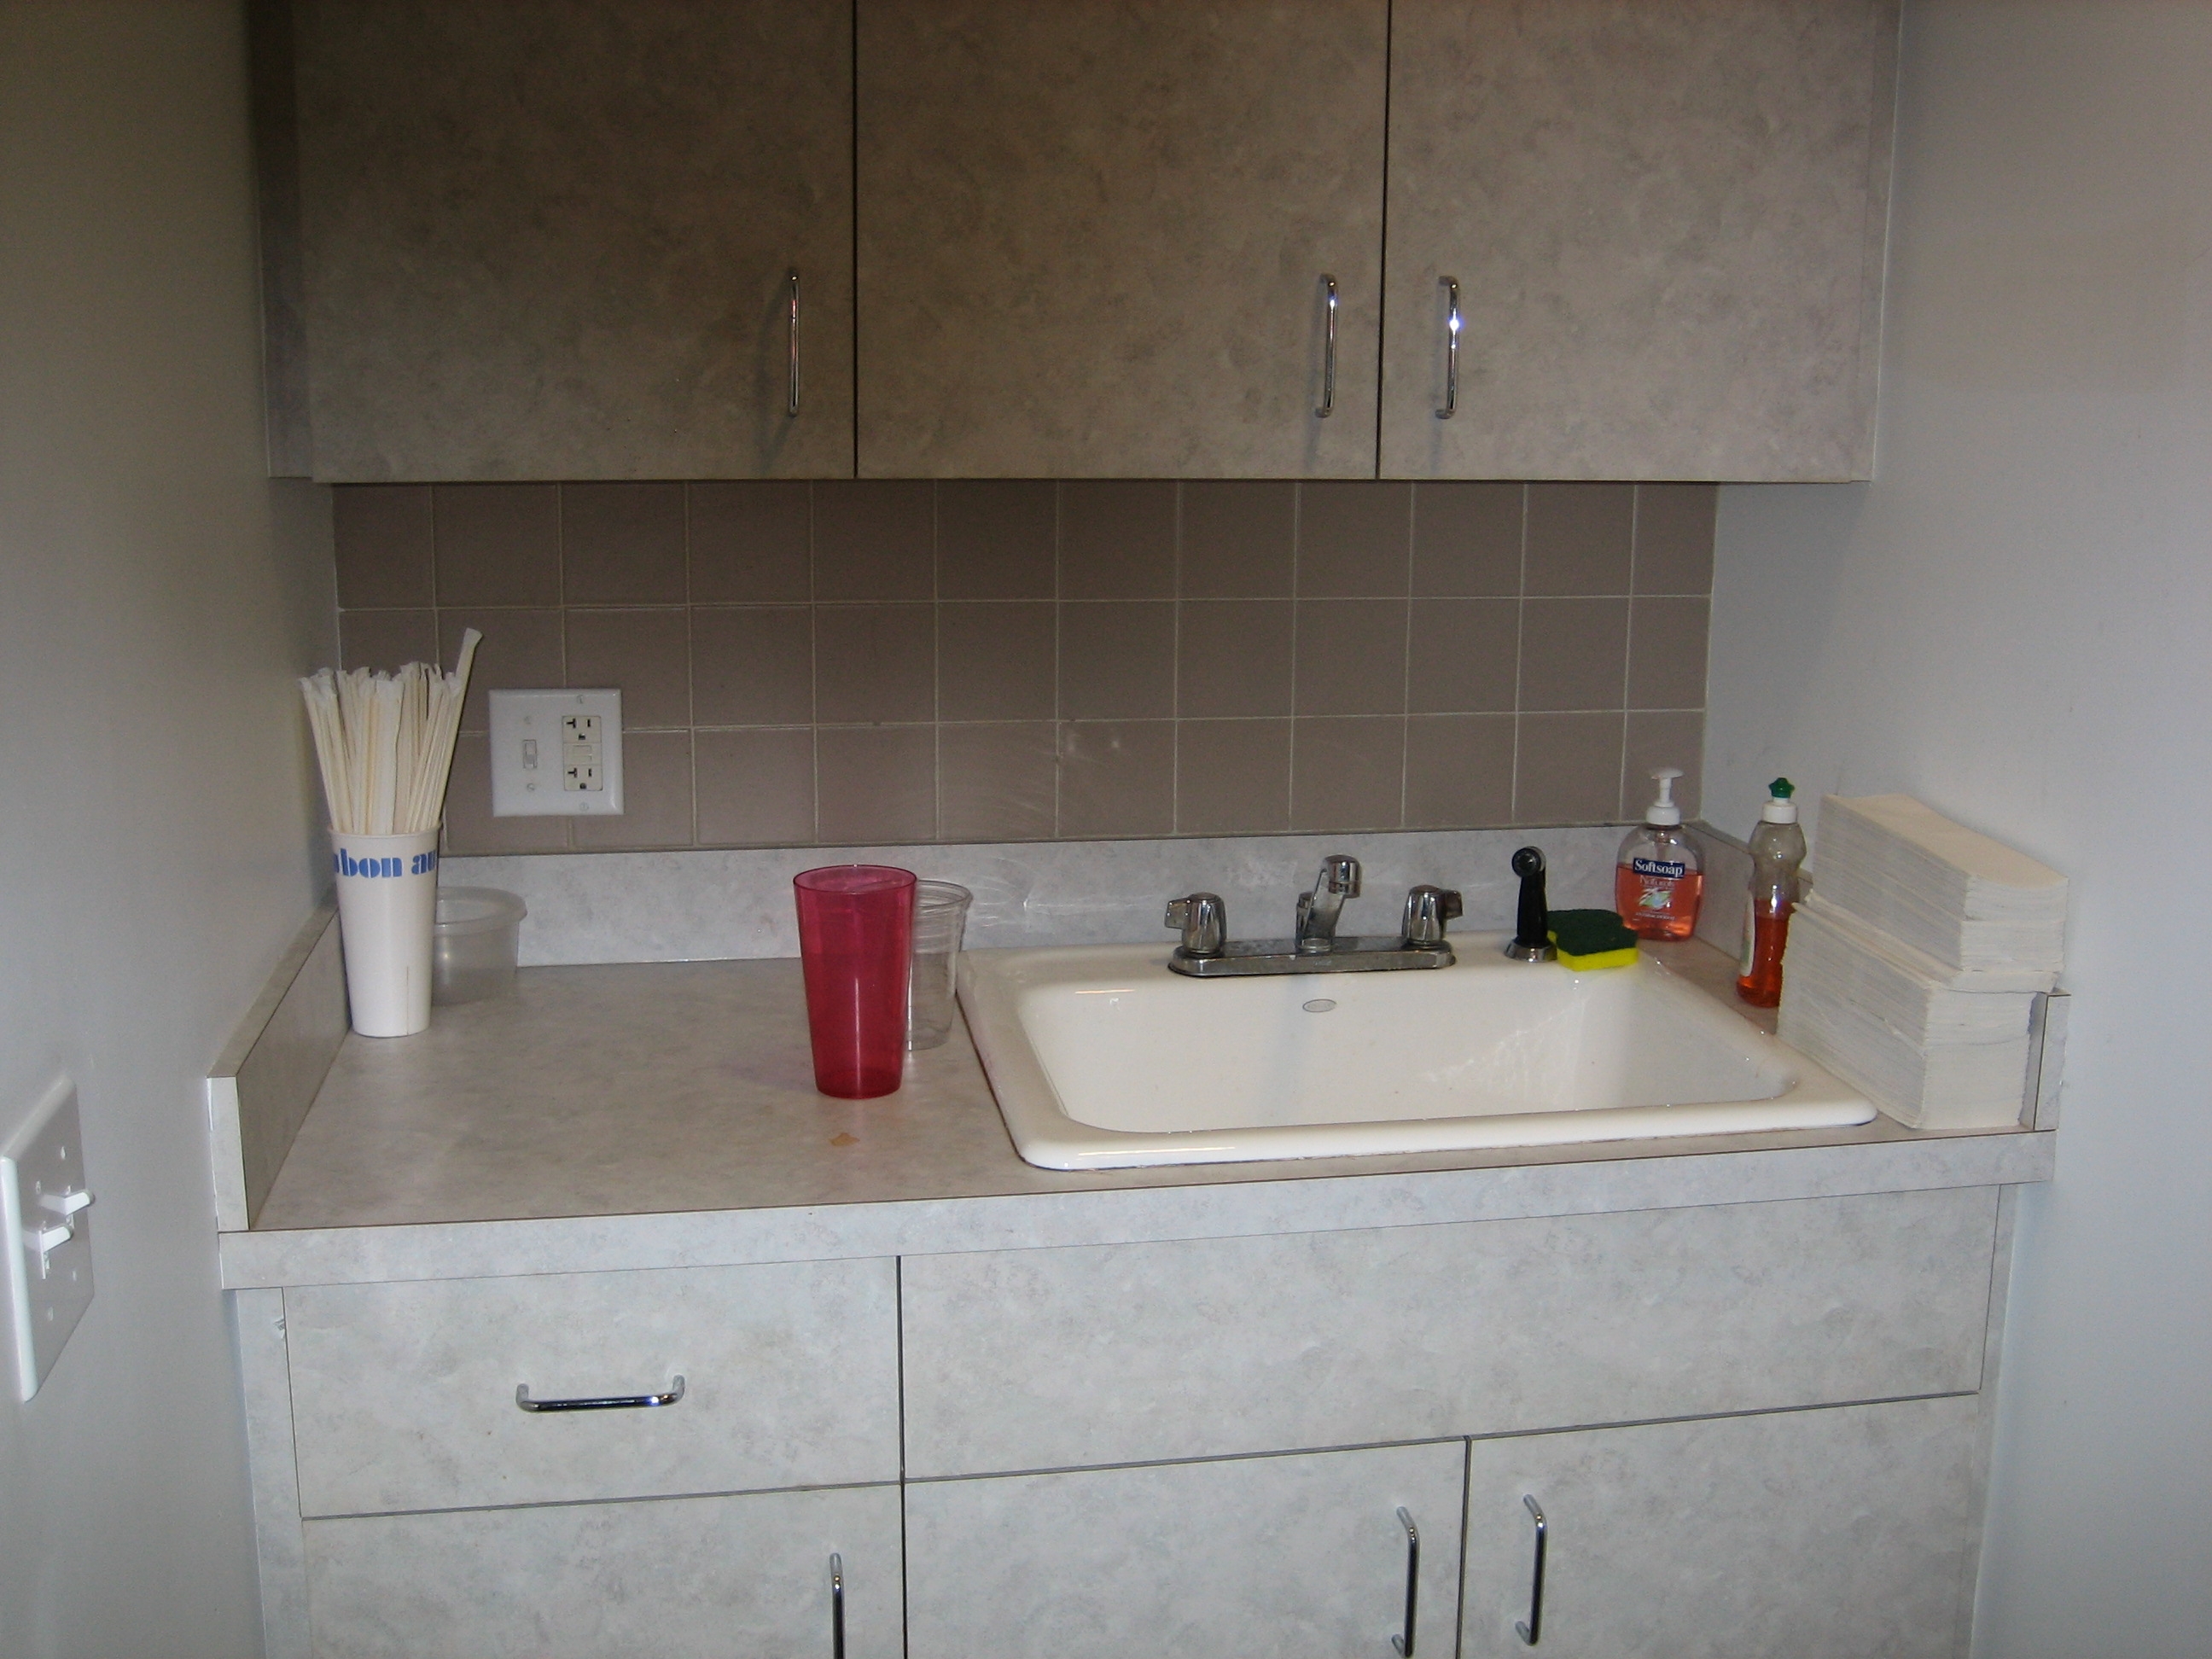
Room type: kitchen